Khitan people

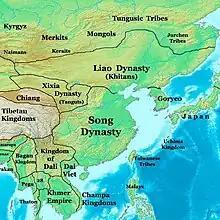
Liao dynasty in 1025

According to the "History of Liao" compiled in the 14th century, a "sacred man" ("shen-ren") on a white horse had eight sons with a "heavenly woman" ("tiannü") who rode in a cart pulled by a grey ox. The man came from the Tu River (Lao Ha river in modern-day Jilin, Manchuria) and the woman from the Huang River (modern-day Xar Moron river in Inner Mongolia). The pair met where the two rivers join, and the eight sons born of their union became eight tribes.